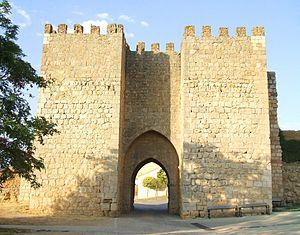
Henri de Castille dit le Sénateur, infant de Castille, né le 6 mars 1230 à Burgos et mort le 11 août 1303 à Roa, a exercé de hautes fonctions dans le sultanat hafside de Tunis, les États pontificaux et le royaume de Castille.